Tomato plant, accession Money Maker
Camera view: bottom (45 deg); turntable rotation: 210 degrees
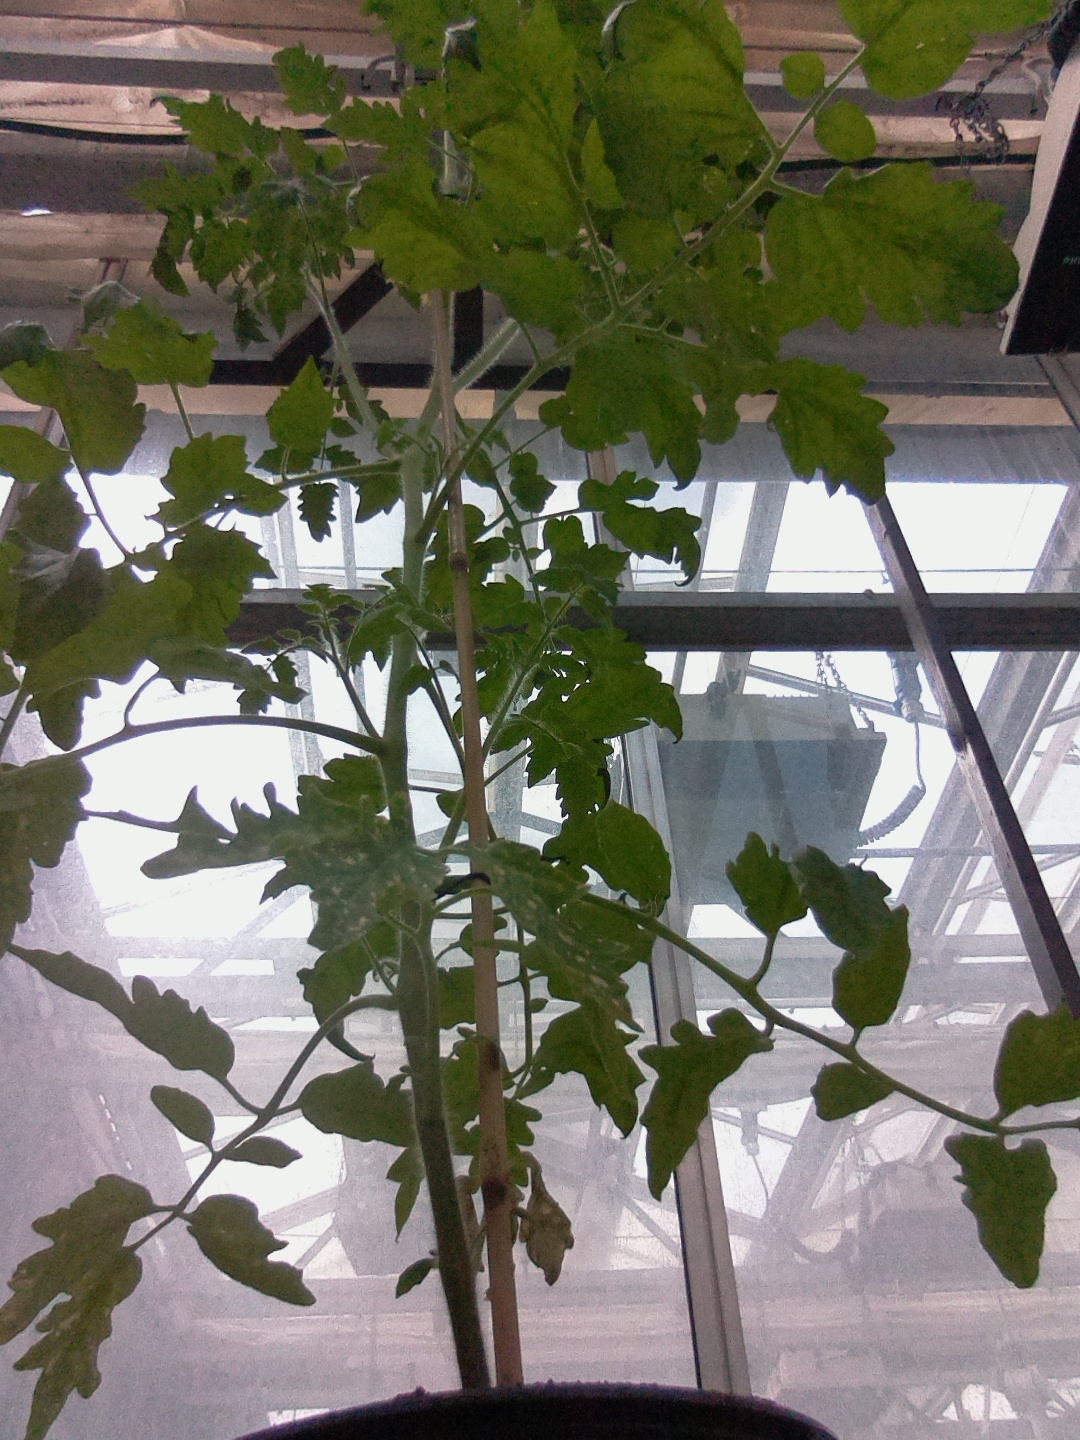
BBCH growth stage 68: Full flowering, 80%-90% of flowers open, more petals falling